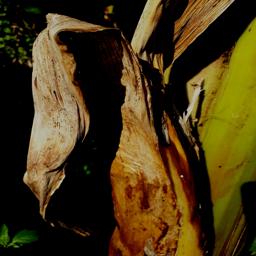
Label: PSEUDOSTEM WEEVIL